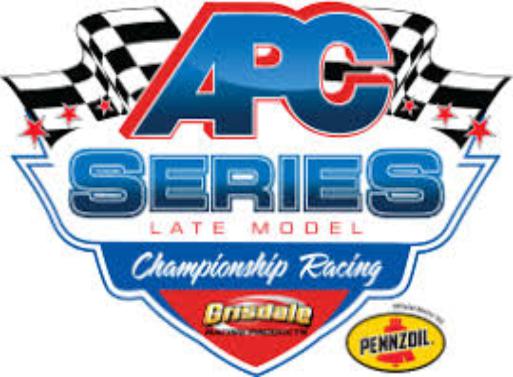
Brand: A.P.C
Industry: Clothes